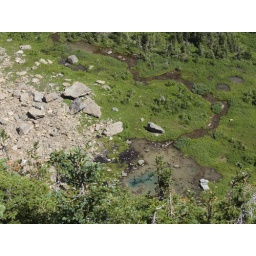
Minerals in the water give it the bright blue color.